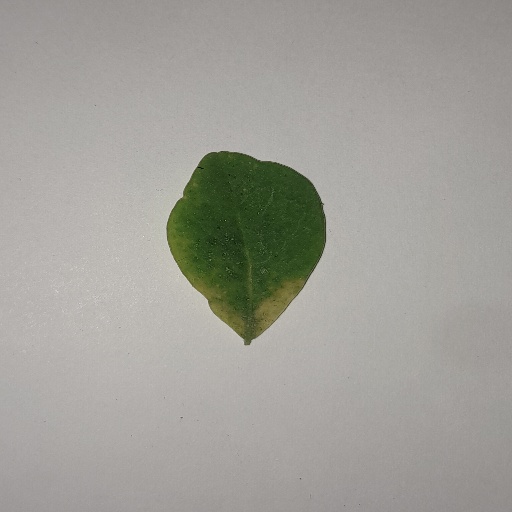
Species: Sojina
Leaf condition: Yellow Leaf